Steamship

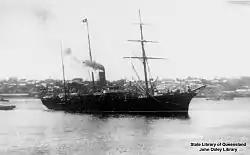
"Aberdeen", the first successful commercial use of triple expansion engines

Brunel was given a chance to inspect John Laird's (English) channel packet ship "Rainbow"—the largest iron-hulled ship then in service—in 1838, and was soon converted to iron-hulled technology. He scrapped his plans to build a wooden ship and persuaded the company directors to build an iron-hulled ship. Iron's advantages included being much cheaper than wood, not being subject to dry rot or woodworm, and its much greater structural strength. The practical limit on the length of a wooden-hulled ship is about 300 feet, after which hogging—the flexing of the hull as waves pass beneath it—becomes too great. Iron hulls are far less subject to hogging, so that the potential size of an iron-hulled ship is much greater.